History of alcoholic drinks

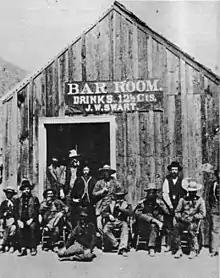
J.W. Swarts Saloon in Charleston, Arizona in 1885

Beer was designated X, XX, or XXX according to its alcohol content. The colonists also learned to make a wide variety of wine from fruits. They additionally made wine from such products as flowers, herbs, and even oak leaves. Early on, French vine-growers were brought to the New World to teach settlers how to cultivate grapes.